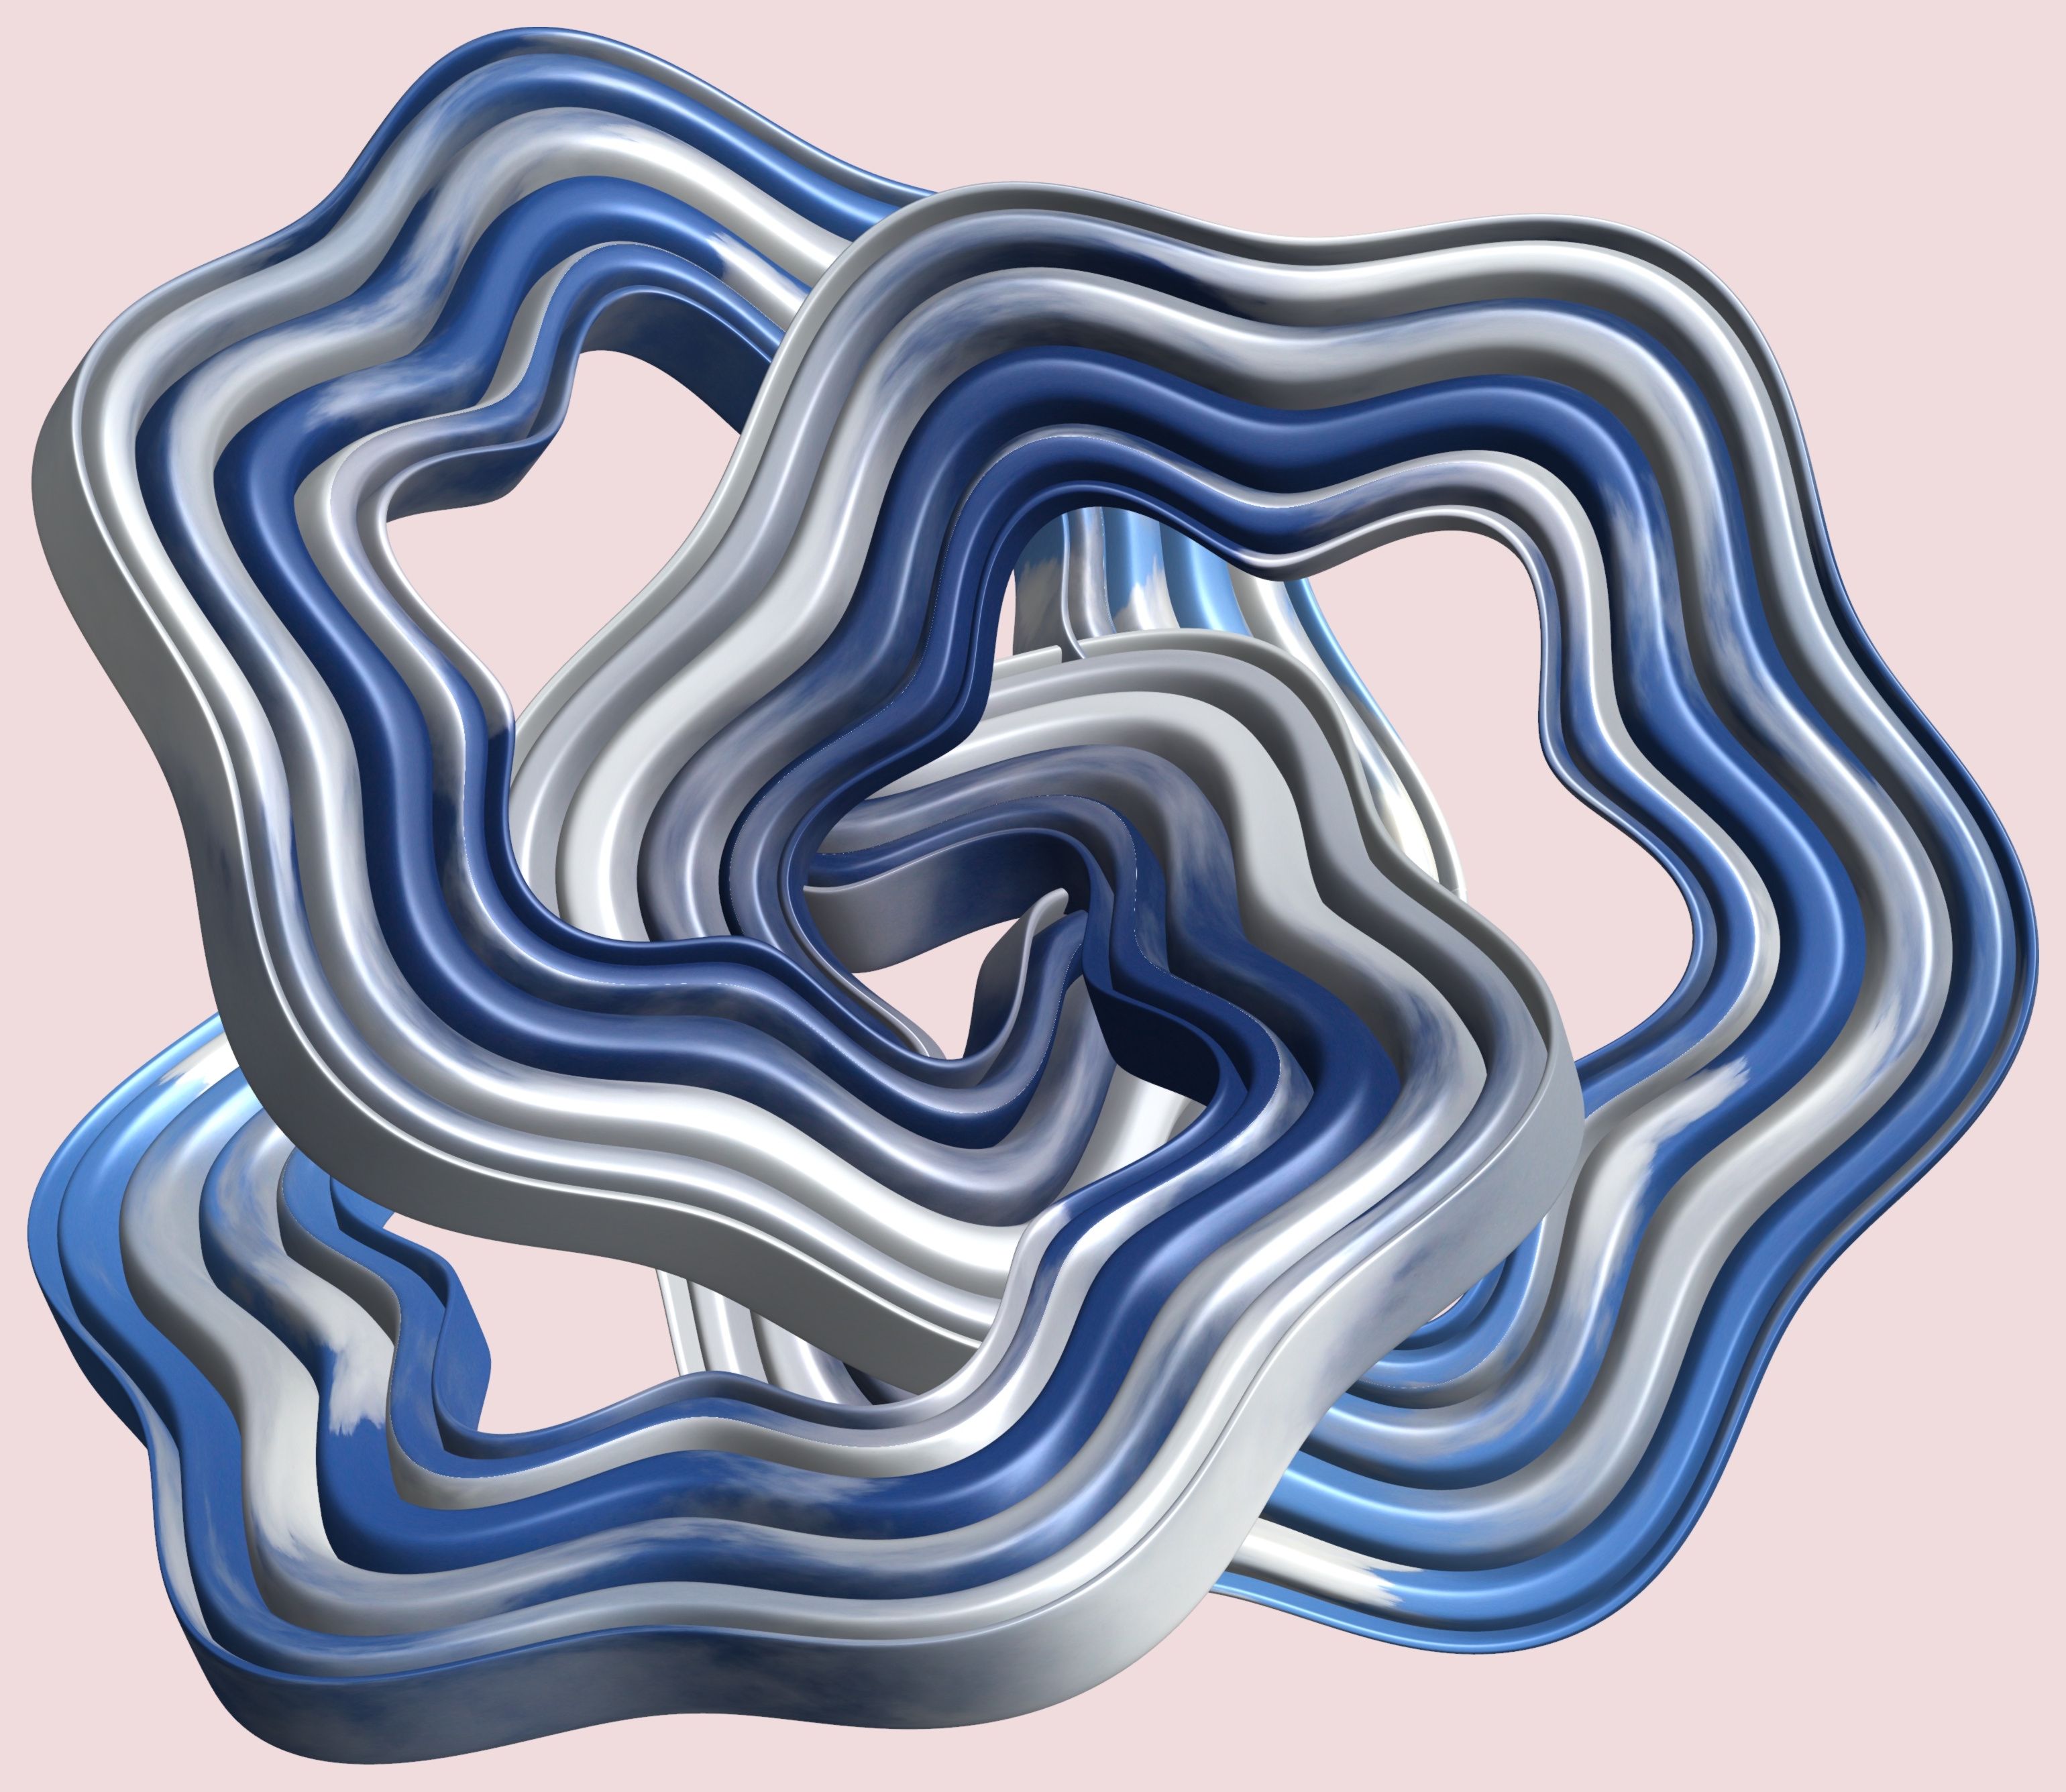
structure, texture, pattern, line, circle, font, illustration, design, symmetry, 3d, graphic, shape, torus, mathematica, cg, parametricplot3d, code, program, algorithm, mapping